Roman Catholic Archdiocese of Portland in Oregon

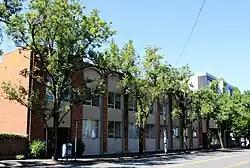
Archdiocesan Pastoral Center, Portland, Oregon (2023)

On September 26, 1928, the Vatican renamed the Archdiocese of Oregon City as the Archdiocese of Portland in Oregon because Portland had grown much larger than Oregon City. To avoid confusion with the Diocese of Portland in Maine, the Vatican added "in Oregon" to the archdiocesan name.